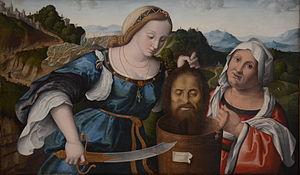
Marco Palmezzano est un peintre et un architecte italien, actif à la fin du XVᵉ et au début du XVIᵉ siècle, de l'école de Forlì, en Romagne, dont l'œuvre se rattache au courant de la haute Renaissance.